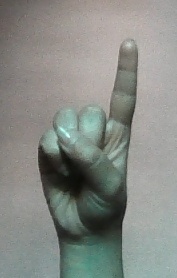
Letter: bb